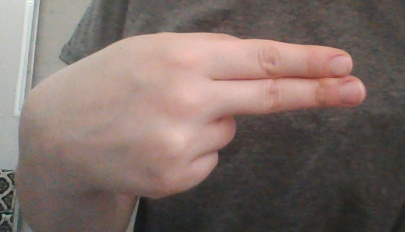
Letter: ain